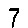
Label: 7